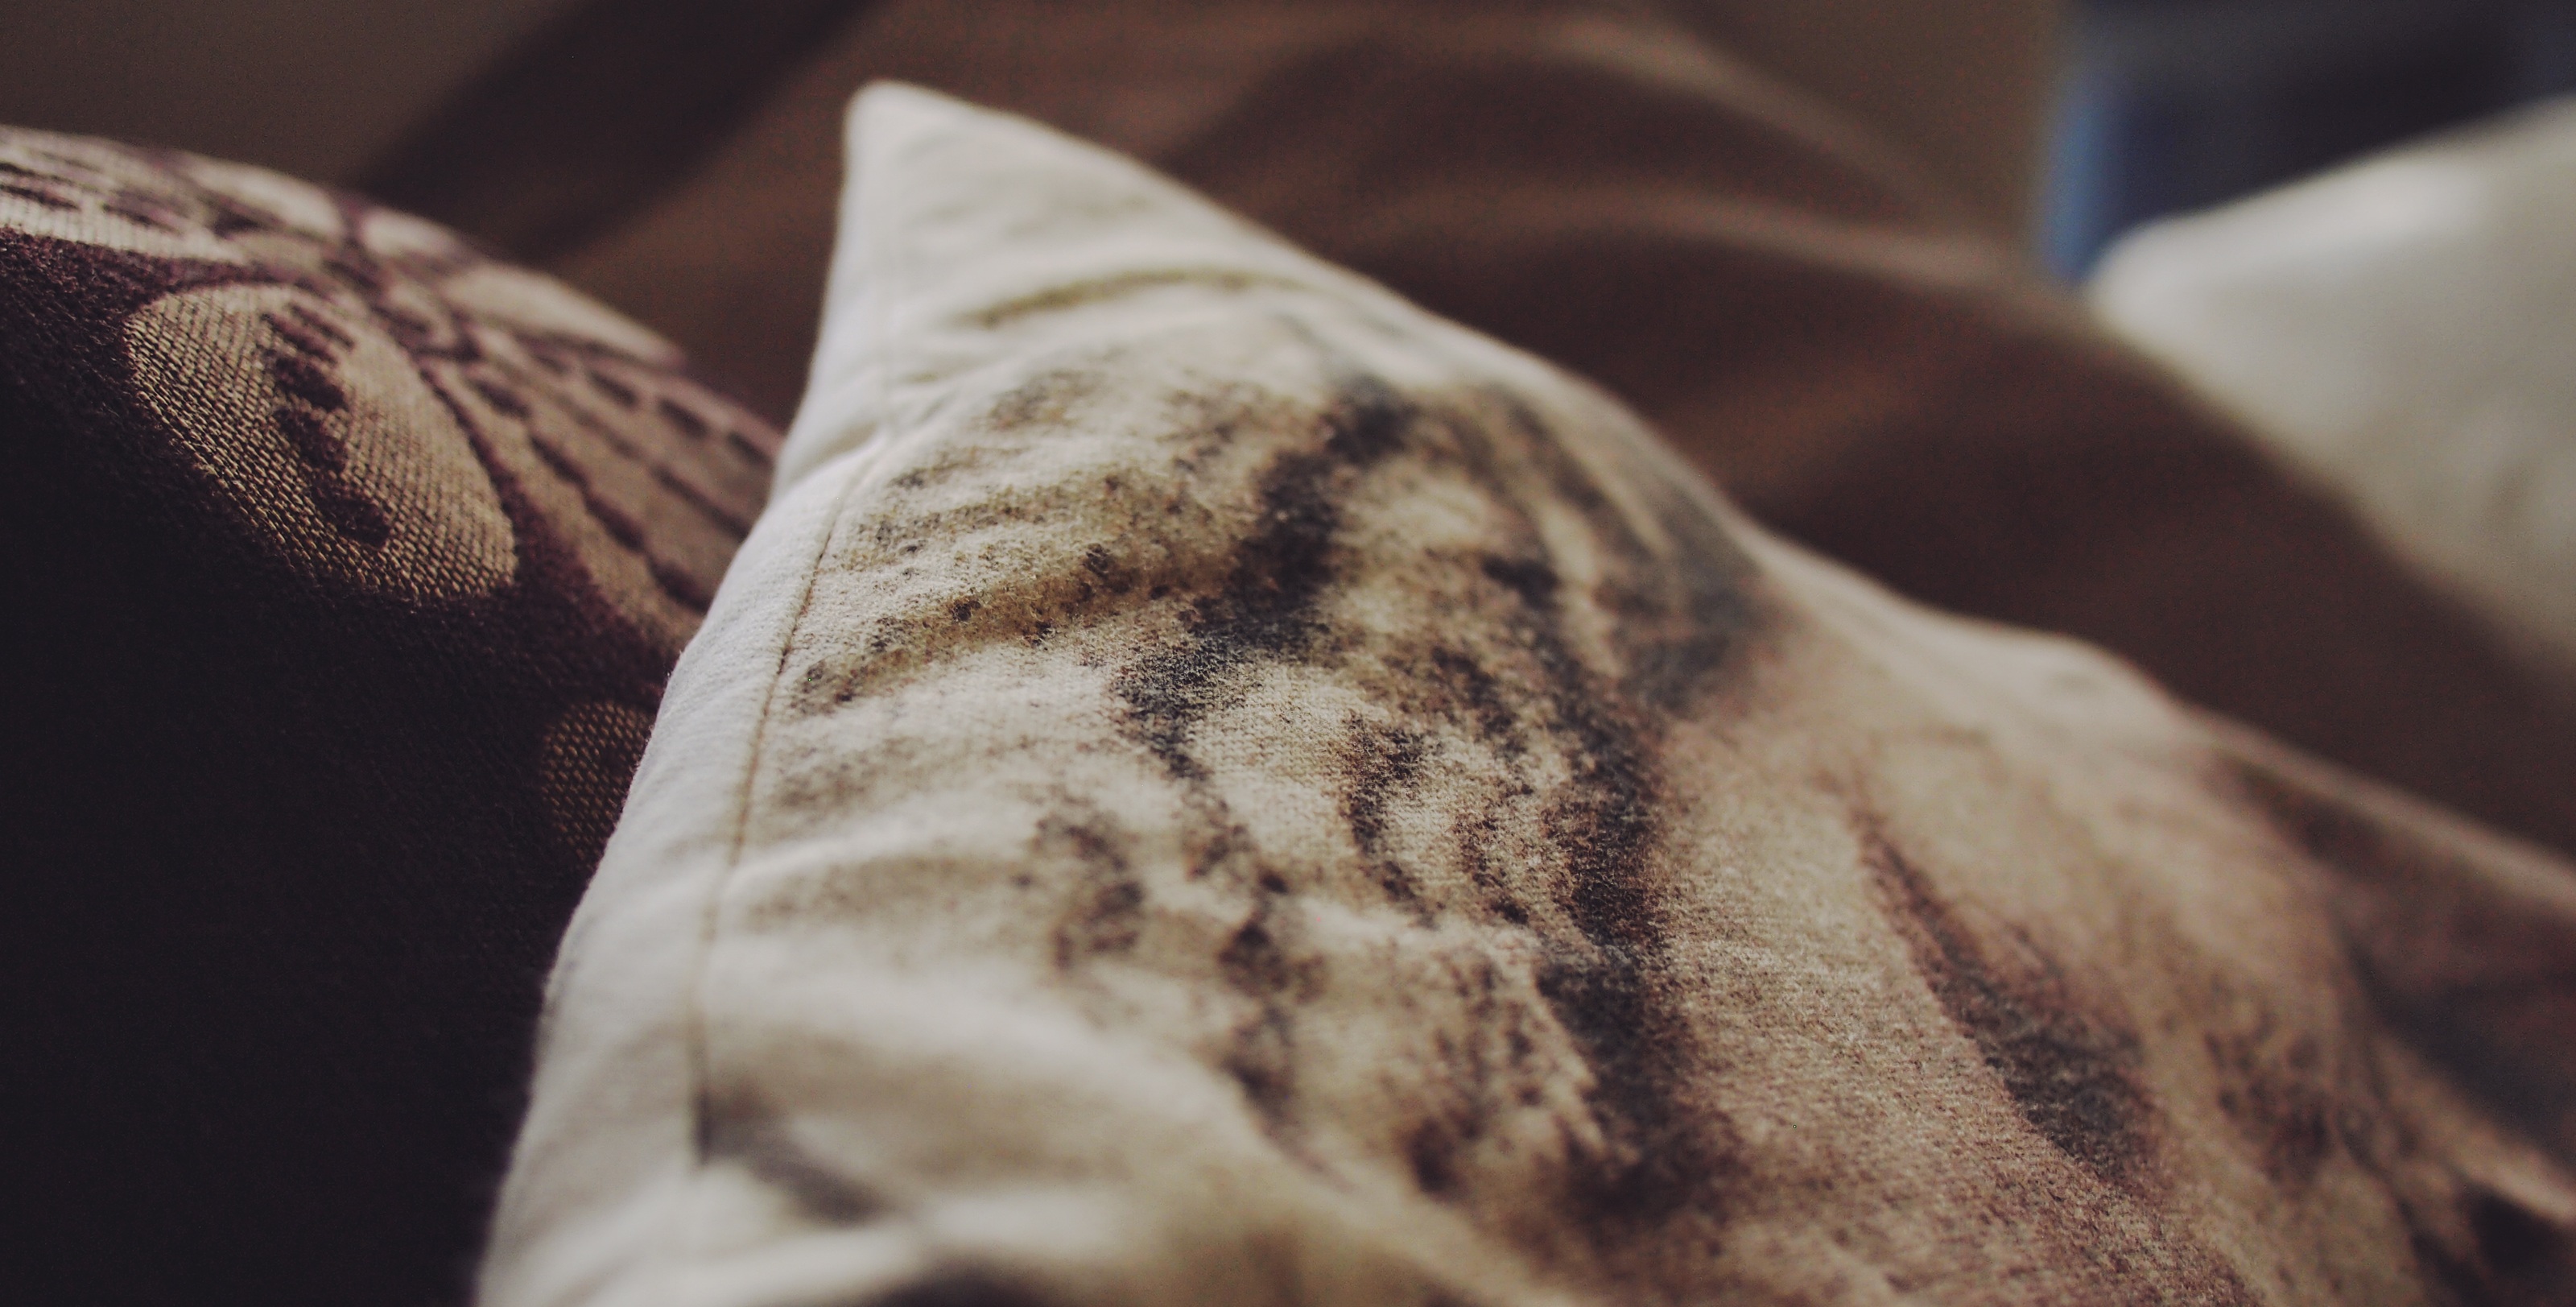
hand, white, photography, home, fur, decoration, pattern, brown, decor, material, close up, textile, eye, head, skin, comfort, contemporary, comfortable, macro photography, pillows